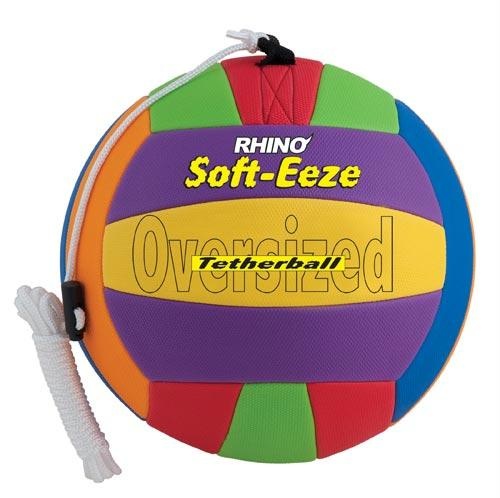
Champion Sports Rhino Soft-Eeze Tetherball - 10"
Soft to the touch, the easy grip all-weather Champion Sports Soft-Eeze Tetherballs are safe for beginners. Made of durable Rhino Skin®, these tetherballs are designed for indoor or outdoor play. We offer an oversized and standard size balls that are perfect for any age or ability! Unit of Sale : Each
Brand: Lil Uzi
Category: Sporting Goods > Outdoor Recreation > Outdoor Games > Tetherball > Tetherballs